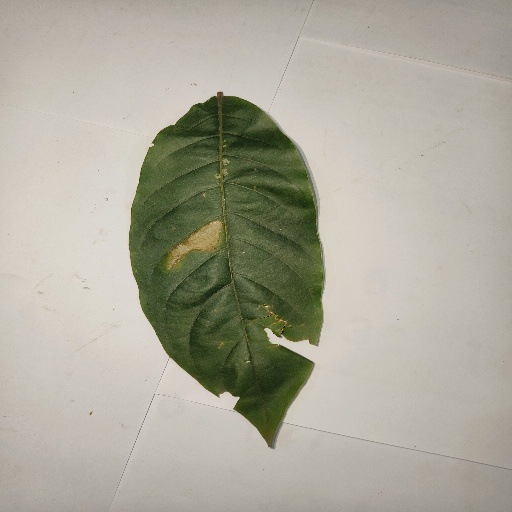
Species: HariTaki
Leaf condition: Bacterial Spot